Samuel Courtauld (art collector)

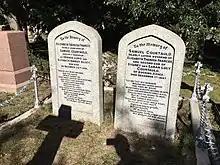
The graves of Samuel and Elizabeth Courtauld in Margate Cemetery, Kent

Samuel Courtauld married Elizabeth Theresa Frances Kelsey on 20 June 1901. The children from this marriage included Sydney Elizabeth Courtauld (1902–1954), who married the politician Rab Butler and was the mother of Richard C. Butler and Adam Butler.